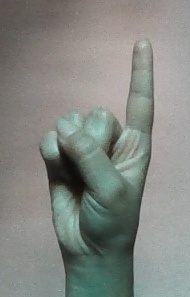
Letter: bb